Ariccia

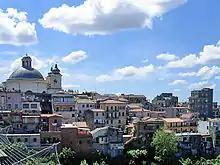
View of the historical centre from the Ariccia bridge.

Ariccia is the center of a region that was extremely important in Roman and pre-Roman mythology and religion because of its association with the goddess Diana and the god Virbius. Legend also recalls that it served as a temporary burial place of the Greek hero Orestes. Ariccia was one of the oldest cities of ancient Latium, and as the leader of the Latin League was a serious contender against Rome during the early days of the Roman Republic.